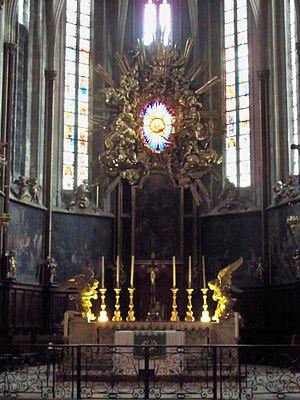
Autel de la cathédrale Saint Siffrein, Carpentras, (Vaucluse, France).
Jacques Bernus né le 15 décembre 1650 à Mazan et mort à Mazan le 25 mars 1728, est un sculpteur français de l'art religieux et baroque.